Angel Oak

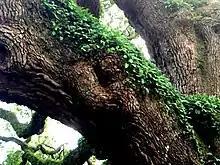
Ferns and other greenery grow along the tree's massive limbs

Angel Oak was damaged severely during Hurricane Hugo in 1989 but has since recovered. The City of Charleston has owned the tree and surrounding park since 1991.